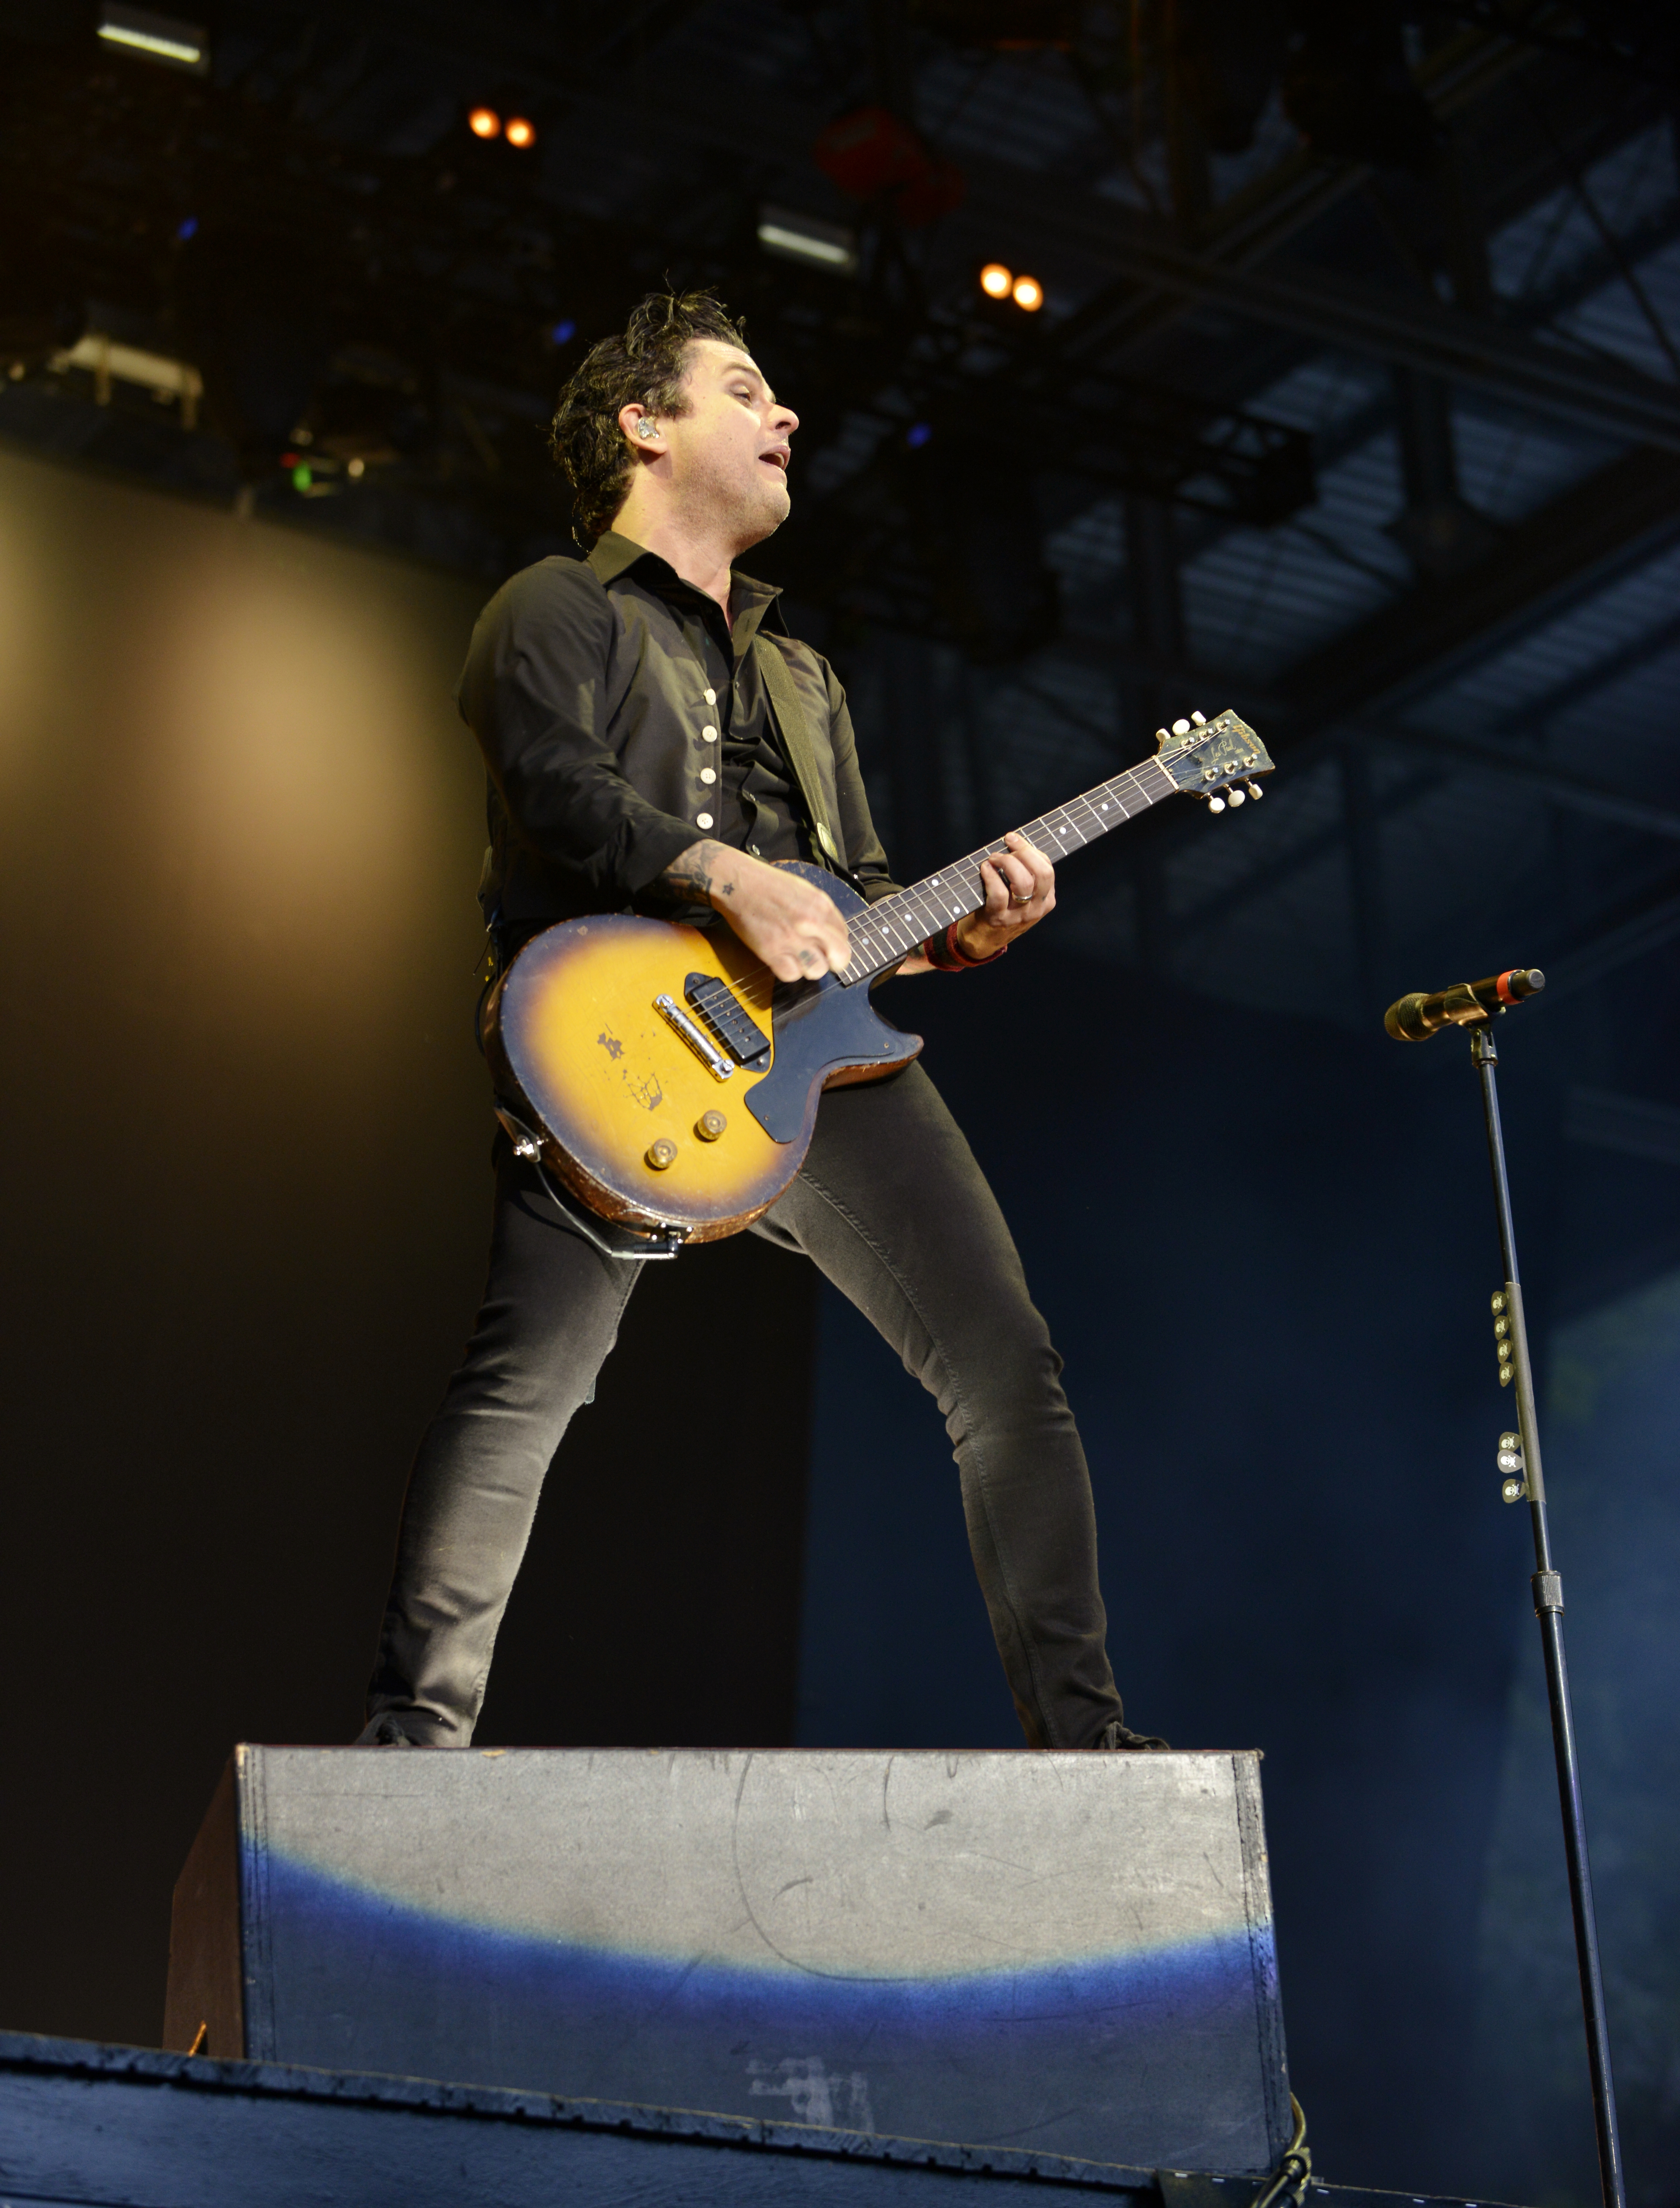
rock, rockroll, shows, guitarist, musician, performance, music, guitar, entertainment, performing arts, music artist, plucked string instruments, concert, stage, string instrument, singing, musical instrument, event, bassist, public event, bass guitar, string instrument accessory, singer, guitar accessory, pop music, performance art, slide guitar